Ancient Greek astronomy

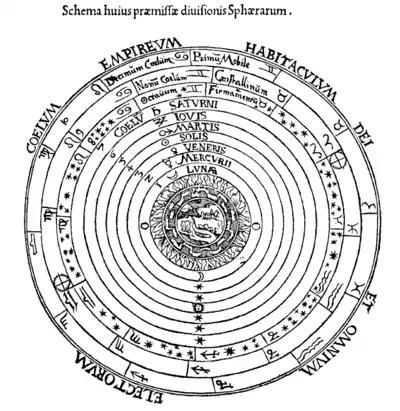
Renaissance woodcut illustrating the two-sphere model.

Eudoxus of Cnidus lived and practiced astronomy in the first half of the fourth century BC. His works are lost and so information about him comes from secondary references in ancient texts. There is a group of fragments about astronomy in the fourth century BC known as the Eudoxus Papyrus, but it contains little relevant informations about the views of Eudoxus himself. According to Hipparchus in his commentary on Aratus, Eudoxus is thought to have written include one called "Mirror" and another called "Phaenomena", though an "Oktaeteris" is pseudonymously attributed to him. Another work, "On Speeds", endeavored to understand the then-unpredictable motions of the planets. He began his work in Athens and Egypt, he went on to found a school in Cyzicus where he gained his reputation. His pupils include Menaechmus, credited as the inventor of the notion of conic sections, and Polemarchus, whose own pupil Callippus offered well-received modifications of the Eudoxan theory of homocentric spheres. He also contributed to the calendar and the parapegma literature.